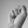
ASL letter: S